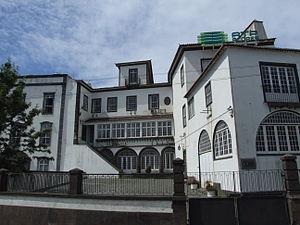
Ponta Delgada, Açores, Portugal